Johannes Brun

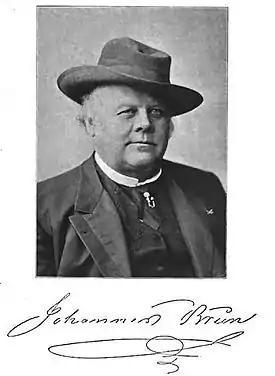
Johannes Brun: a Description of his Life and his Contemporaries (1899)

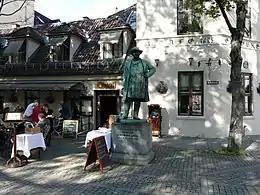
Statue of Johannes Brun at Cafe "Engebret", which was built in 1857. Oslo, 2012 year.

Brun was born in Verdal. He made his stage debut as the character "Henrik" in Holberg's comedy "Den Vægelsindede" on 2 January 1850, at the first ordinary performance at Ole Bull's Det norske Theater in Bergen. He was married to actress Louise Brun (née Gulbrandsen) in 1851. From 1857 both Brun and his wife played at Christiania Theatre.